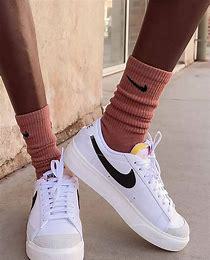
Brand: Nike
Model: Blazer Platform